Buca di Beppo

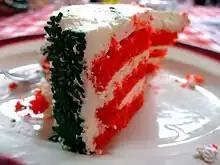
Slice of cake at a Buca di Beppo (March 2009)

The food at Buca di Beppo is served family style, each item served "à la carte" and shared among the dining party. Some locations also have a lunch menu, featuring individual-sized portions.